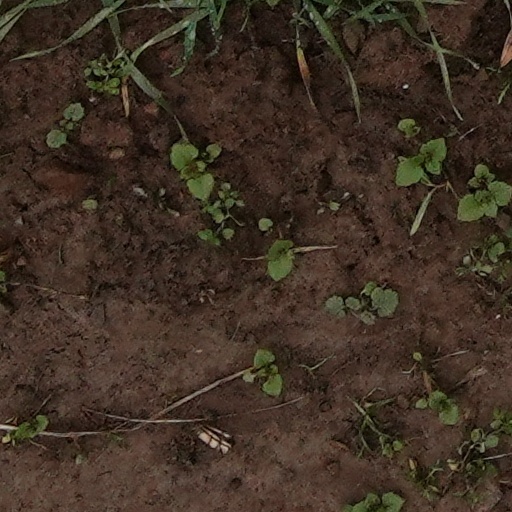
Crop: wheat